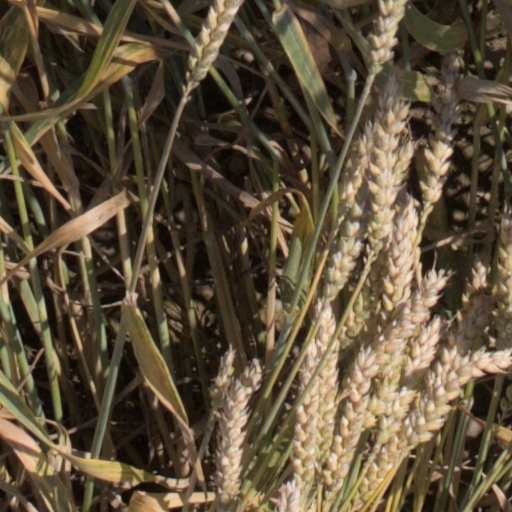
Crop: wheat